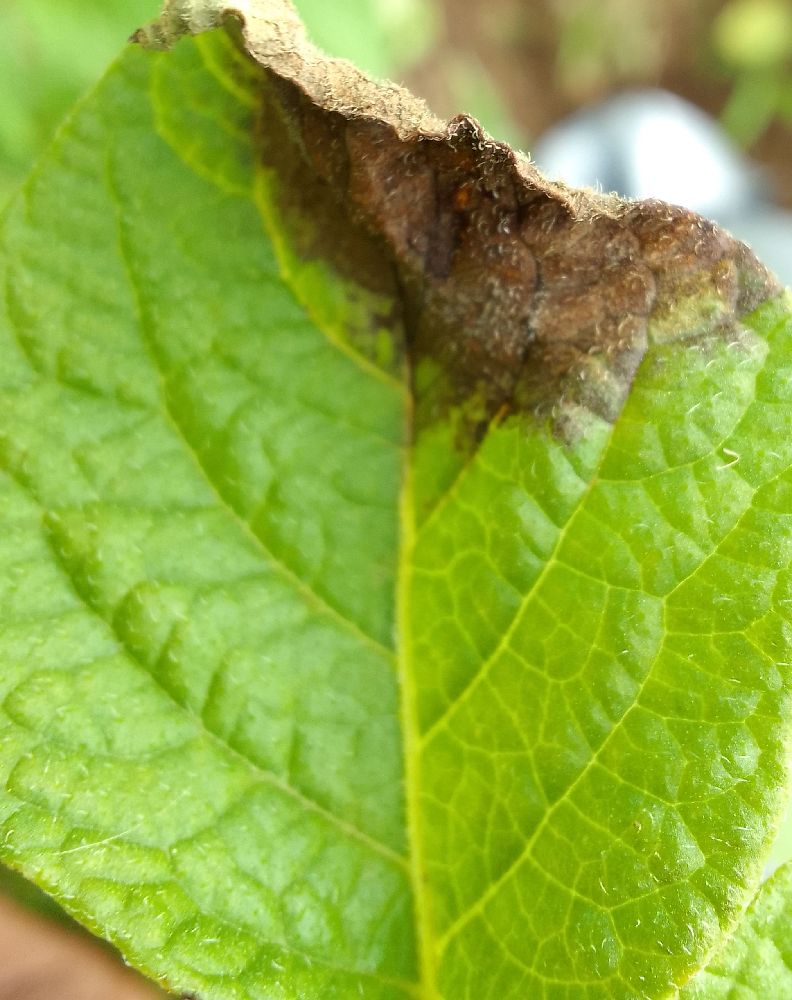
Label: Late blight